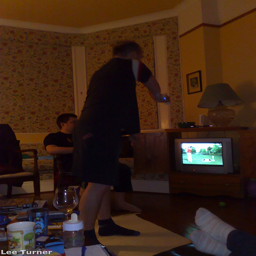
A man is playing a video game on a small tv.
 A group of people sit in a room while one plays a video game
A person in a living room pointing an object at a TV.
several people playing golf on a game system
a man in a black shirt is playing a video game